St. Roch Catholic Secondary School

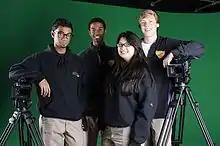
Roch TV

RochTV is an in-school TV station run by the students of St. Roch Catholic Secondary School enrolled in the media program. The school's broadcast infrastructure operates at 1080i HD broadcast signal to LCD TVs, Smartboards, or HD data projectors that are installed in classrooms throughout the school.